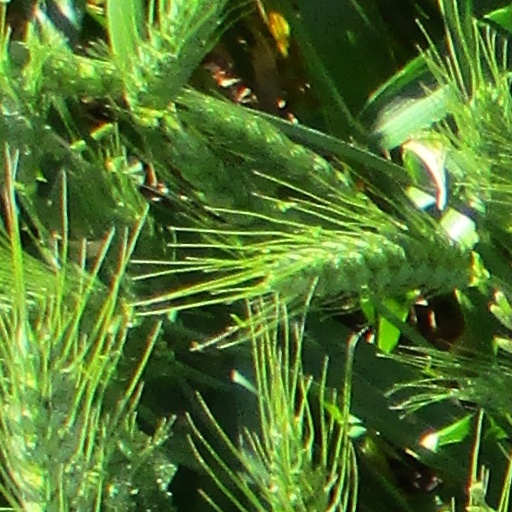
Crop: wheat